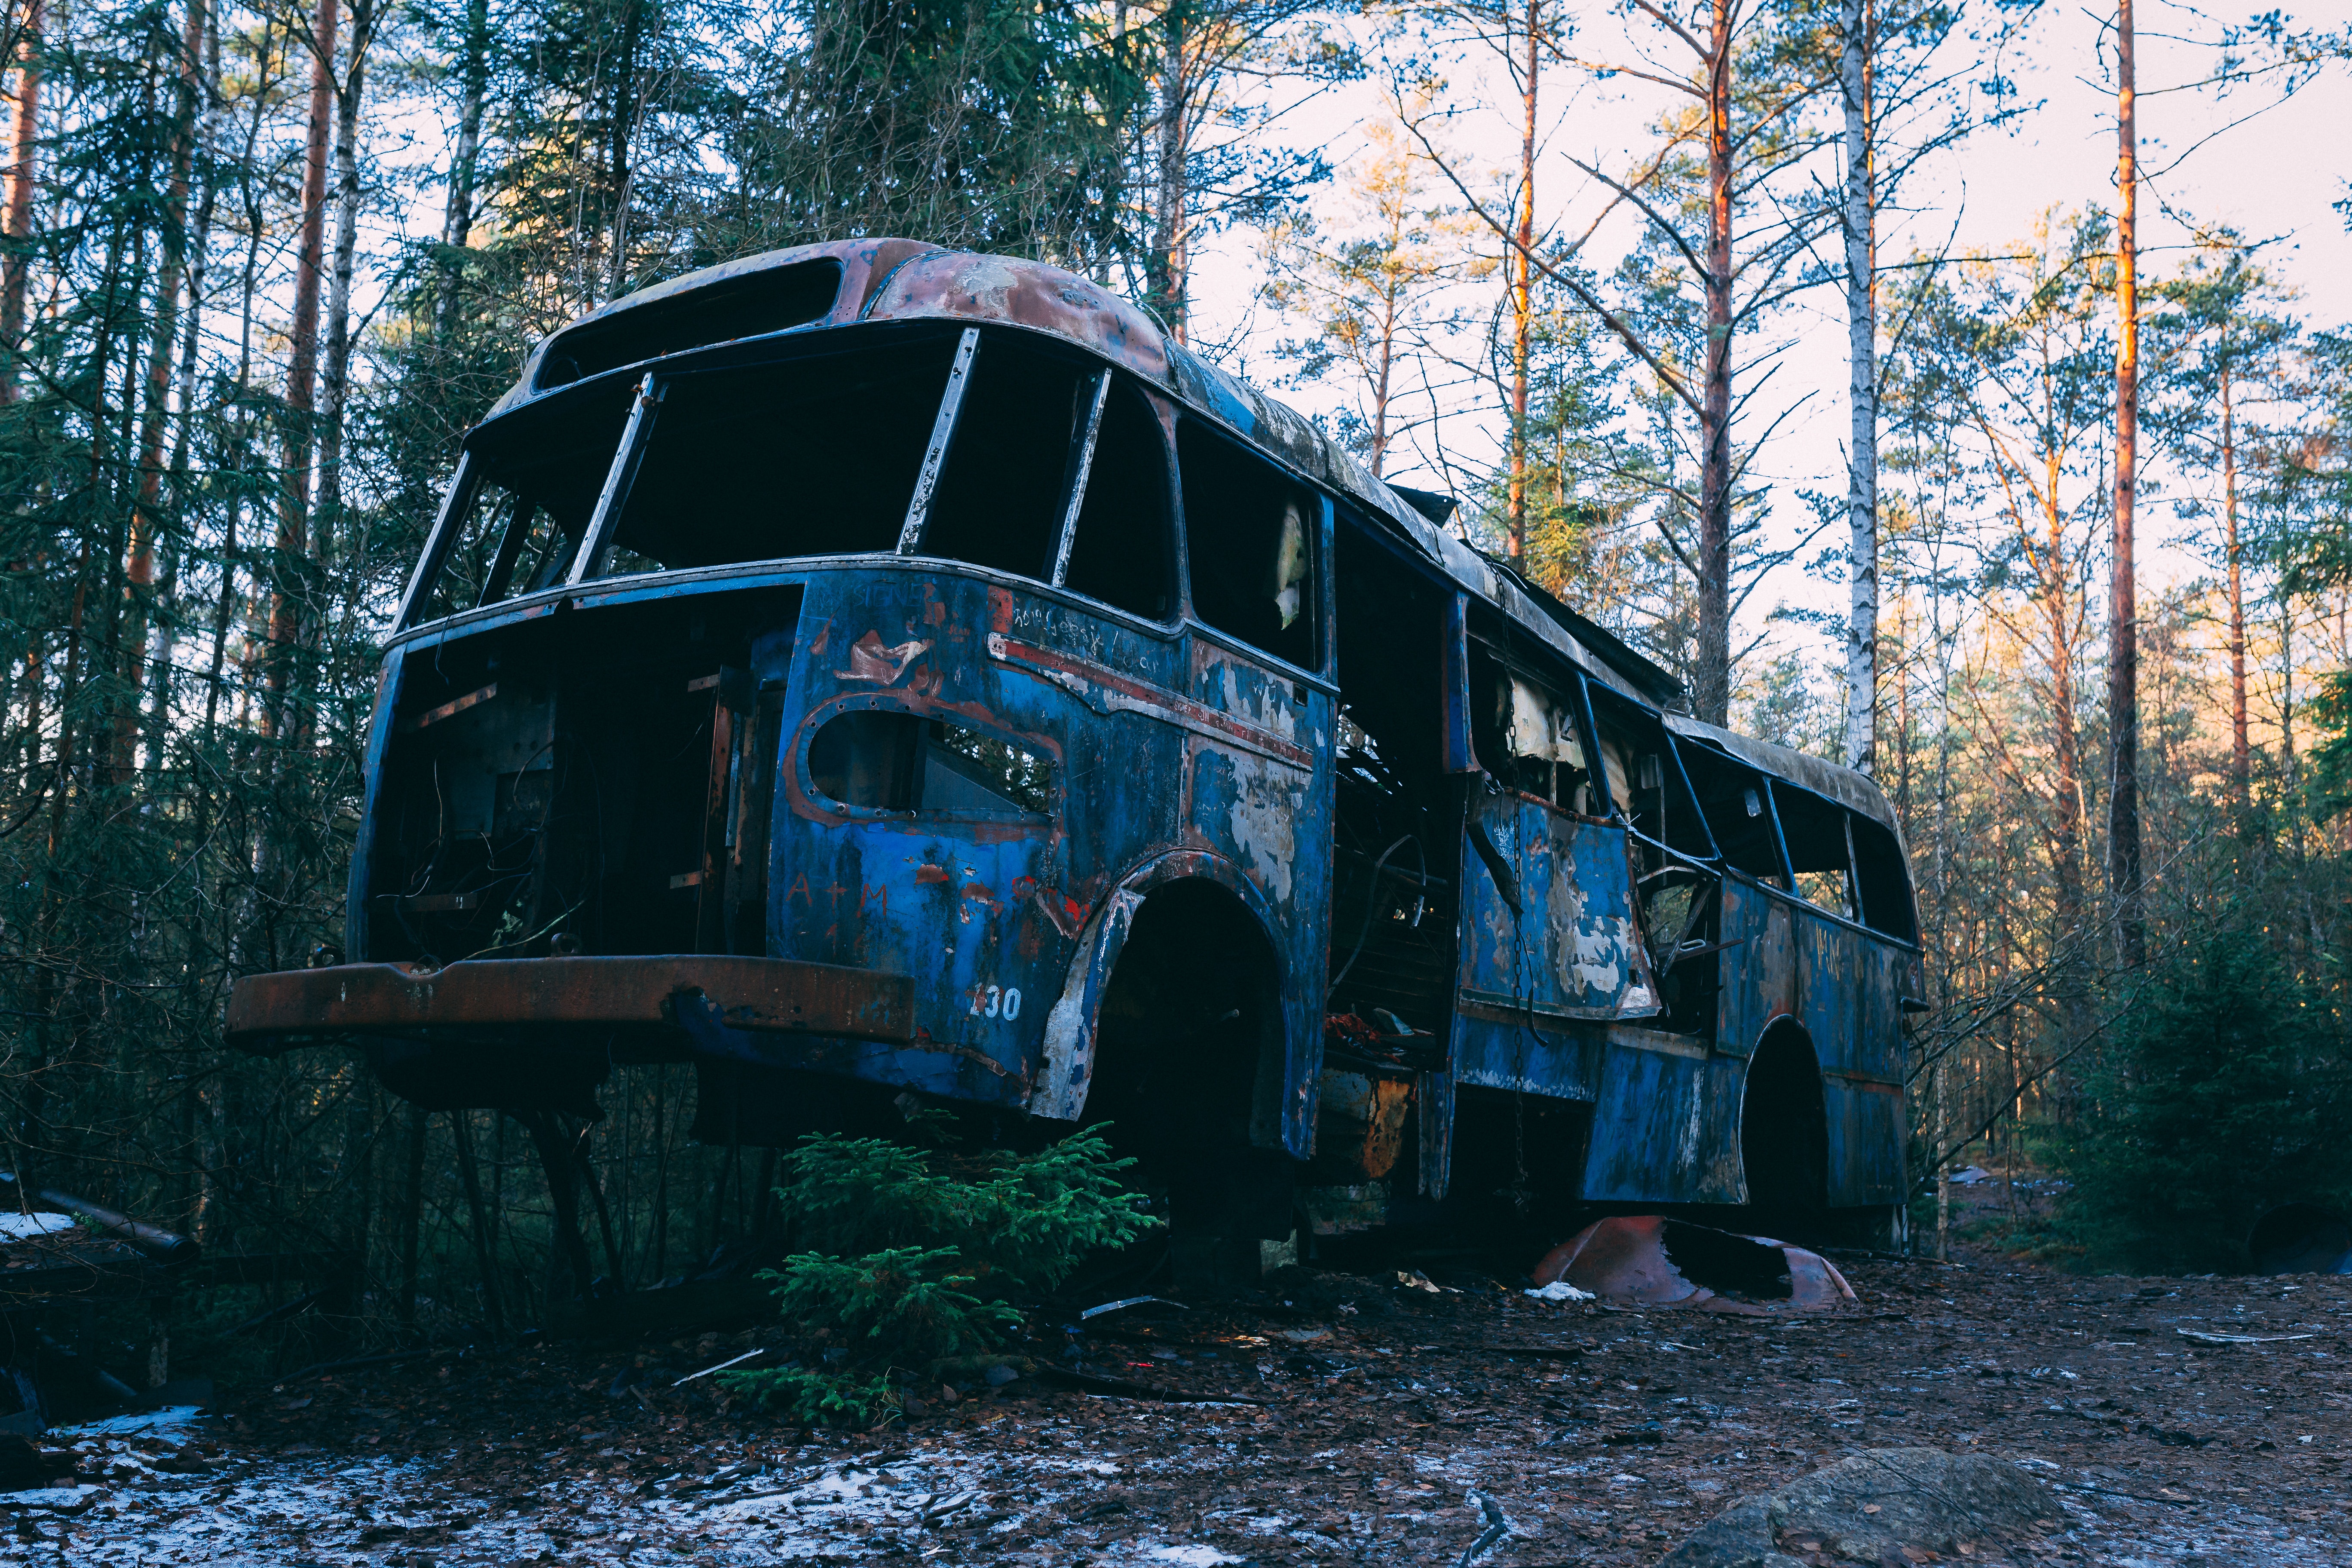
motor vehicle, vehicle, transport, mode of transport, bus, tree, car, scrap, forest, automotive exterior, rust, plant, state park, woodland